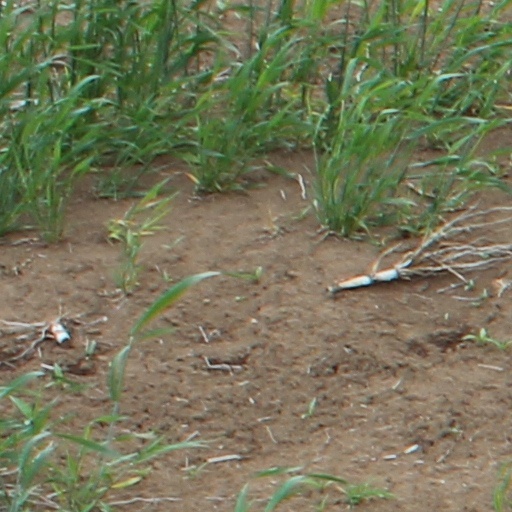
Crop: wheat